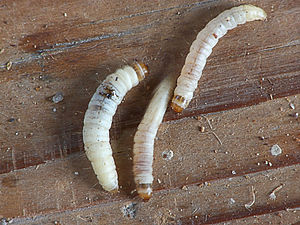
Pyralider
Achroia grisella-larver, længde 13-16 mm.
Achroia grisella-larver, længde 13-16 mm.
Pyralider er en familie af sommerfugle.